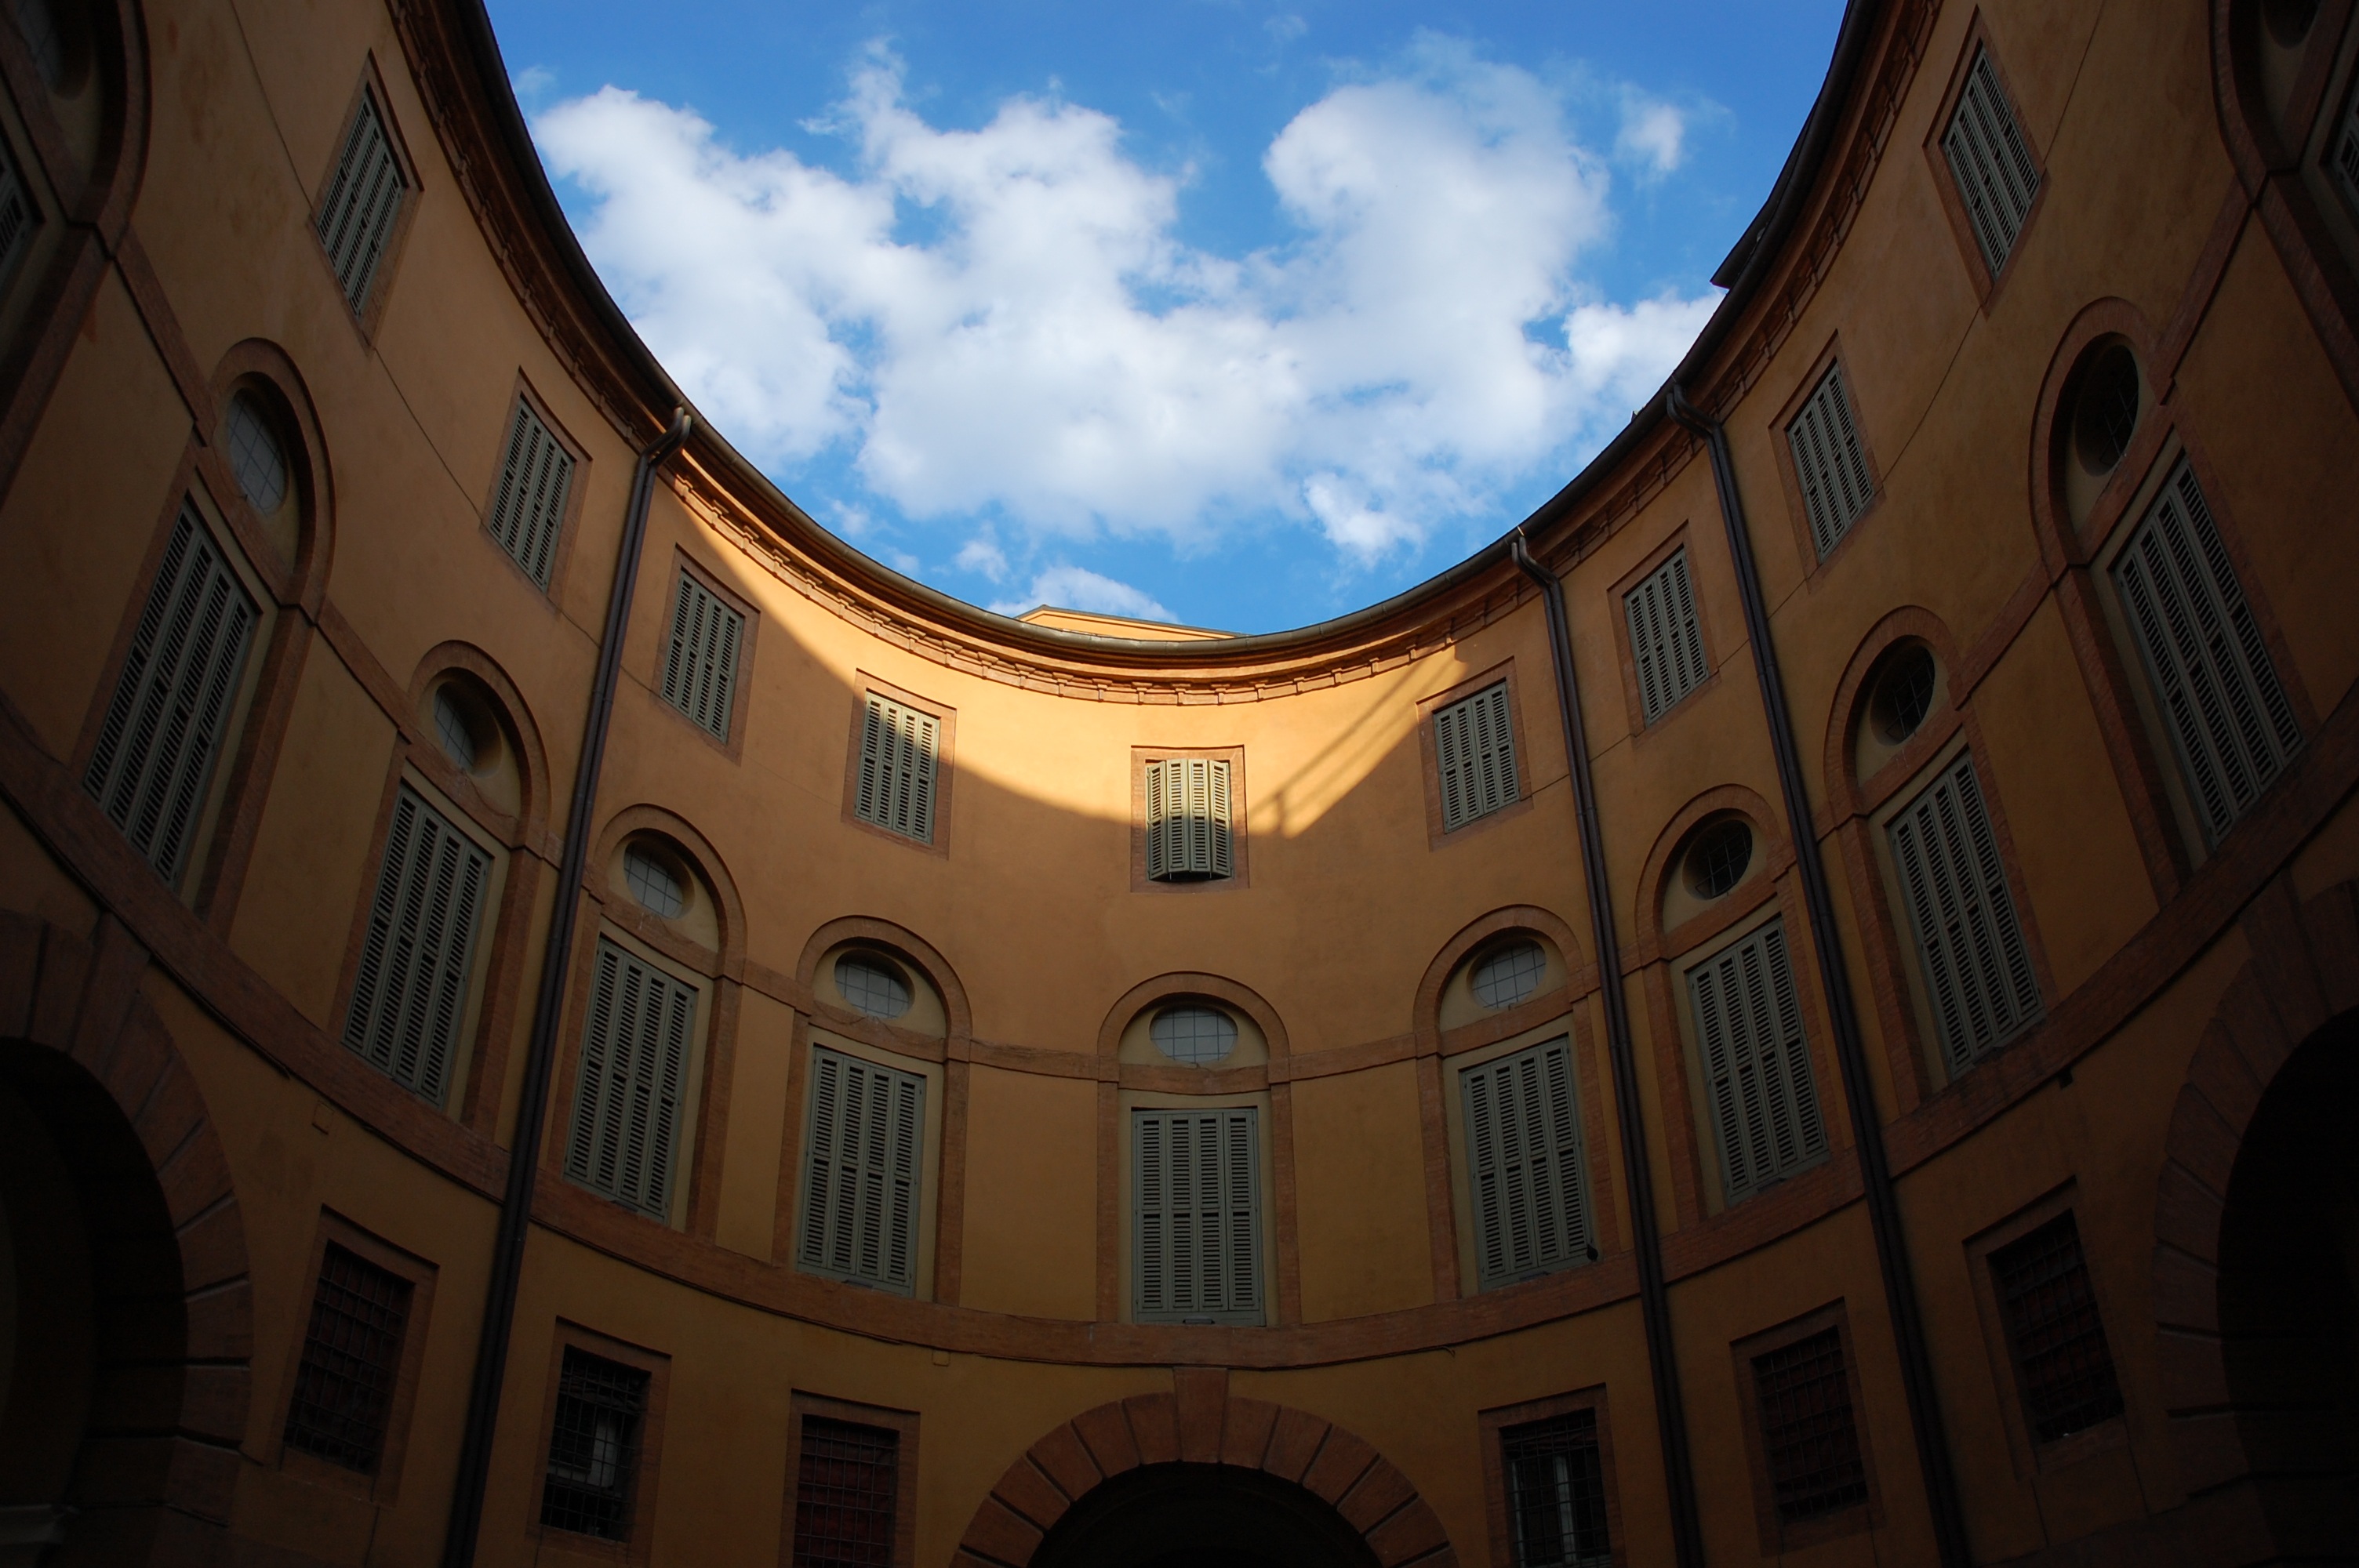
architecture, sky, building, facade, symmetry, shape, monuments